Nested Grid Model

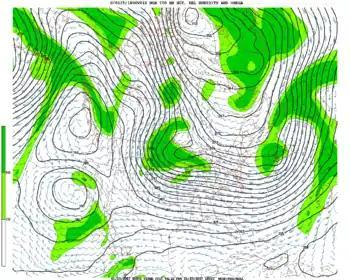
An example geopotential height and relative humidity forecast by the NGM

The Nested Grid Model (usually known as NGM for short) was a numerical weather prediction model run by the National Centers for Environmental Prediction, a division of the National Weather Service, in the United States. The NGM was, as its name suggested, derived from two levels of grids: a hemispheric-scale grid and a synoptic-scale grid, the latter of which had a resolution of approximately 90 kilometers. Its most notable feature was that it assumed the hydrostatic equation.